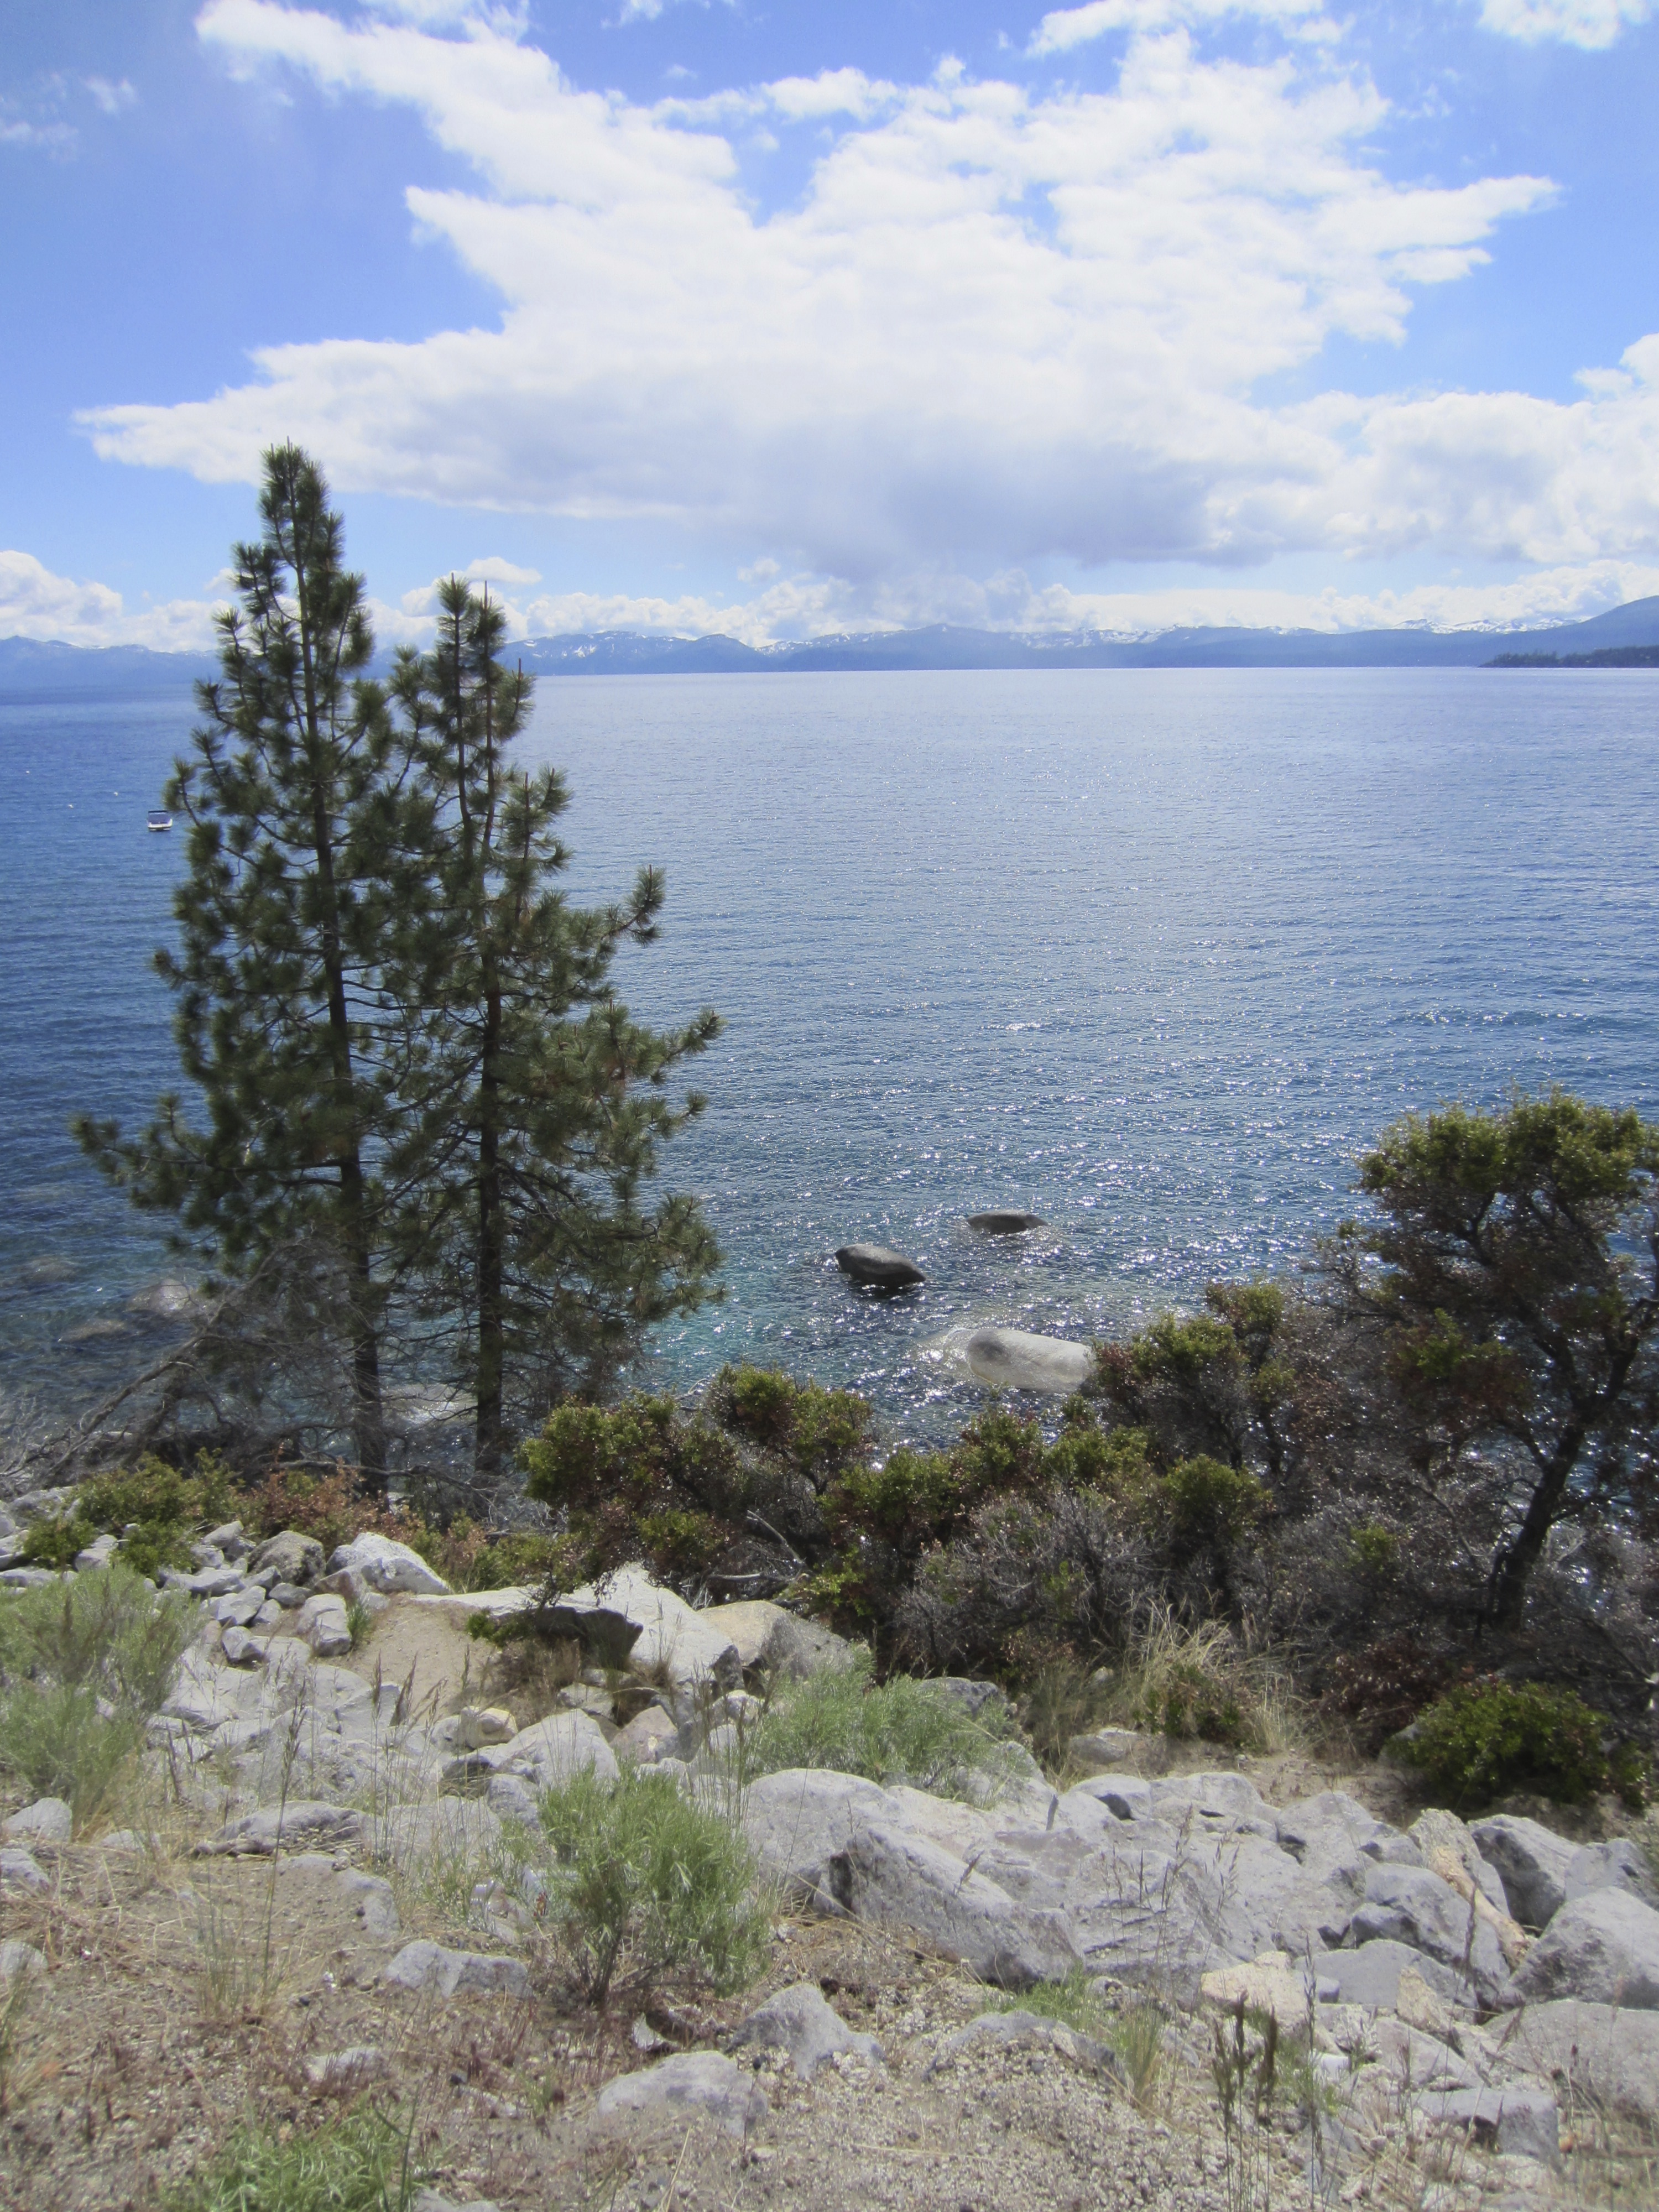
lake, lake tahoe, mountains, wilderness, vegetation, tree, natural environment, sky, shore, nature reserve, coast, mountain, plant community, sea, rock, sound, trail, bay, chaparral, highland, national park, coastal and oceanic landforms, plant, shrubland, landscape, vacation, inlet, cape, land lot, terrain, cloud, ridge, forest, pine, state park, fell, ocean, bank, horizon, pine family, hill, tourism, promontory